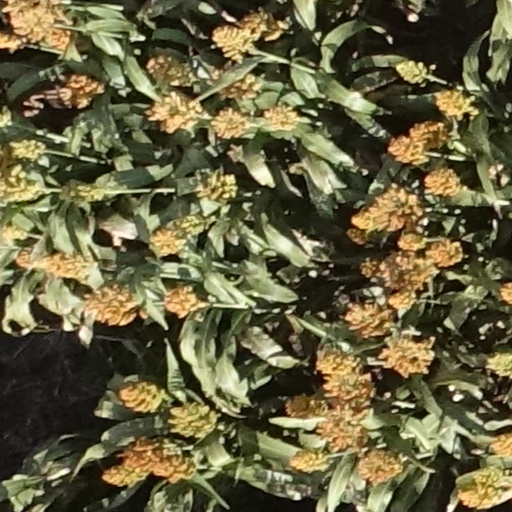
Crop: sorghum